Fate (magazine)

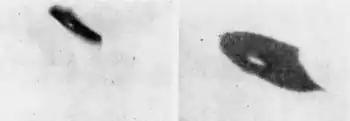
The Rhodes flying disc photos of Phoenix were reprinted in the inaugural issue of "Fate".

Established in 1948 by Clark Publishing Company, the first edition of "Fate" hit world newsstands in the spring. Co-founded by Ray Palmer, editor of the "Amazing Stories" magazine, and Curtis Fuller, an accomplished editor in his own right, the magazine's inaugural edition featured an article by Kenneth Arnold who recounted in it his UFO encounter in 1947. Arnold's sighting marked the beginning of the modern UFO era, and his story propelled the magazine to national recognition. The headquarters is in Lakeville, Minnesota.